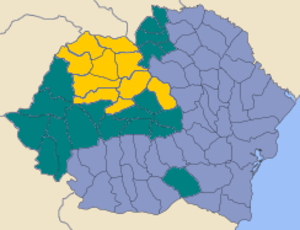
L'Église grecque-catholique roumaine, Église gréco-catholique roumaine ou Église roumaine unie à Rome, gréco-catholique est une des Églises catholiques orientales. Le chef de l'Église porte le titre d'archevêque majeur d'Alba Iulia et Făgăraș, avec résidence à Blaj. Depuis 1994, son titulaire actuel est son excellence monseigneur Lucian Mureșan.